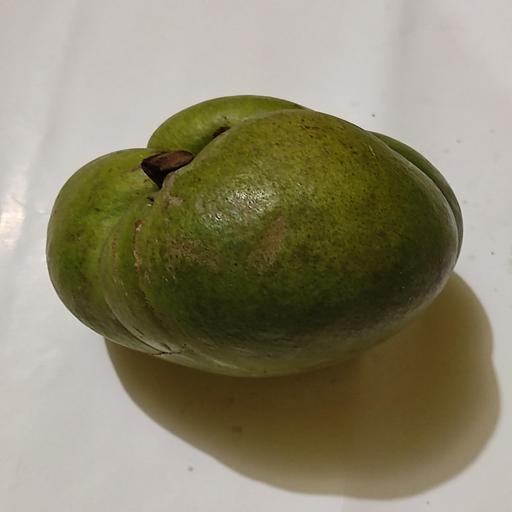
Crop type: Elephant Apple